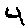
Label: 4